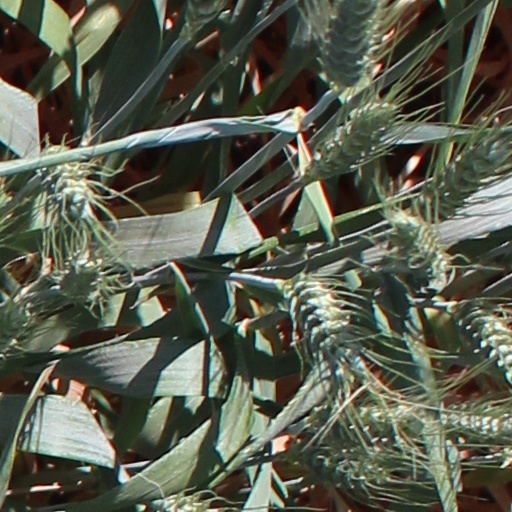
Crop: wheat